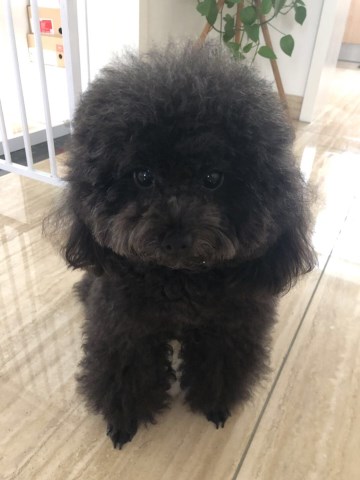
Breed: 2925-n000114-toy_poodle